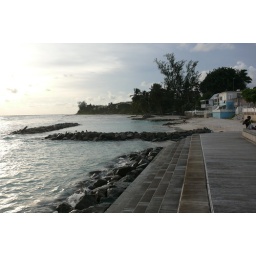
I will be living in the second floor of the blue house.